Removal of footwear indoors

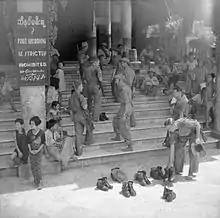
British soldiers remove their shoes at the entrance of Shwedagon Pagoda. To the left, a sign reads "Foot wearing is strictly prohibited" in Burmese, English, Tamil, and Urdu.

In Myanmar, footwear is customarily removed before entering a home and Buddhist places of worship. Many workplaces in Myanmar also have shoe-free areas, or restrict footwear altogether, with shoes typically left at the corridor or at the entrance of an office.